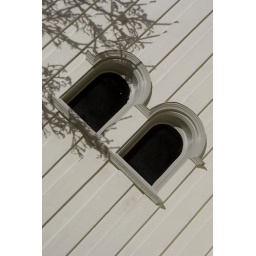
Shadowplay beside small windows on the wall of my local church